Loose Park

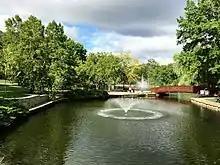
The duck pond and fountains

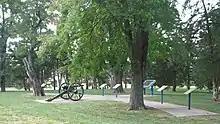
Cannon marking the spot where Sterling Price held command during the Battle of Westport

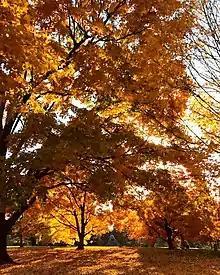
Fall foliage

Loose Park is the third largest park in Kansas City, Missouri, located at 51st Street and Wornall Road. It has a lake, a shelter house, Civil War markers, tennis courts, a water park, picnic areas, and a Rose Garden. The Rose Garden hosts all types of outdoor special events including theatrical performances and wedding ceremonies. The Japanese Tea Room and Garden is a small traditional Japanese garden conceived as a cultural exchange between the sister cities of Kurashiki, Japan and Kansas City, Missouri.